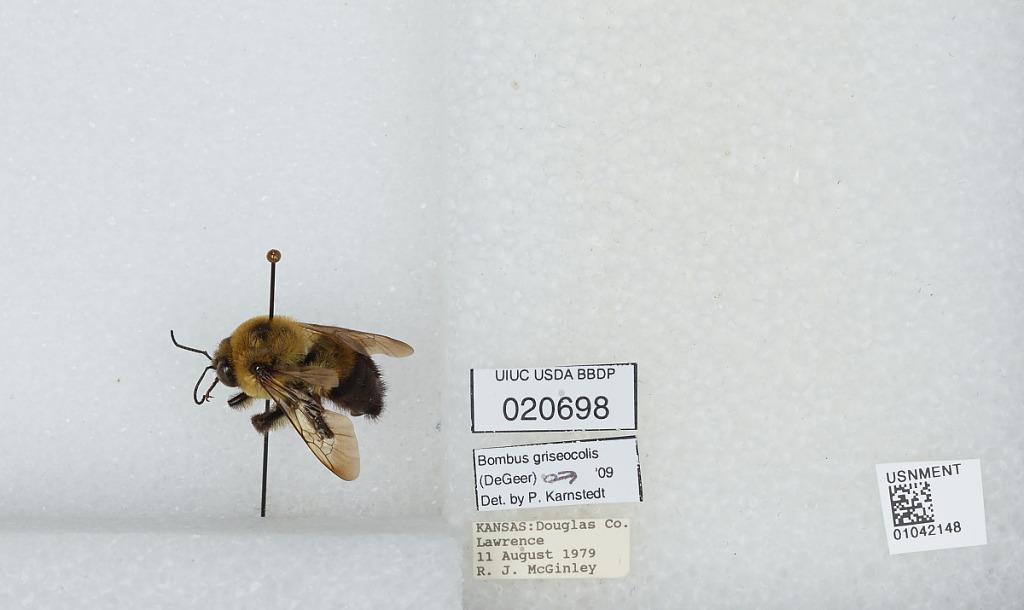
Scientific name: Bombus sp.
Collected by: R. McGinley
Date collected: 1979-8-11
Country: United States
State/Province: Kansas
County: Douglas
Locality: Lawrence
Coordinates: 38.9717, -95.2353
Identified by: Karnstedt, P.